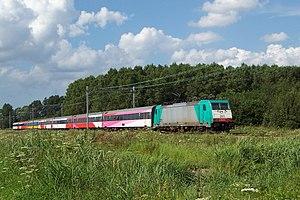
Locomotive TRAXX SNCB série 28 avec le train Benelux en route d'Amsterdam à Bruxelles.
Le train Benelux est un service ferroviaire des Nederlandse Spoorwegen et de la Société nationale des chemins de fer belges qui assure la liaison entre Bruxelles et Amsterdam.